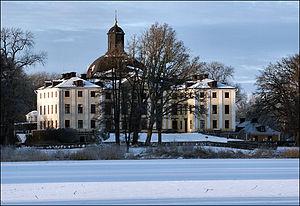
La famille von Rosen est une famille de la noblesse immémoriale livonienne, connue depuis le XIIIᵉ siècle, qui a essaimé dans les provinces baltes, en Suède et dans l'Empire russe. Elle a donné un maréchal de France, le maréchal Conrad de Rosen.